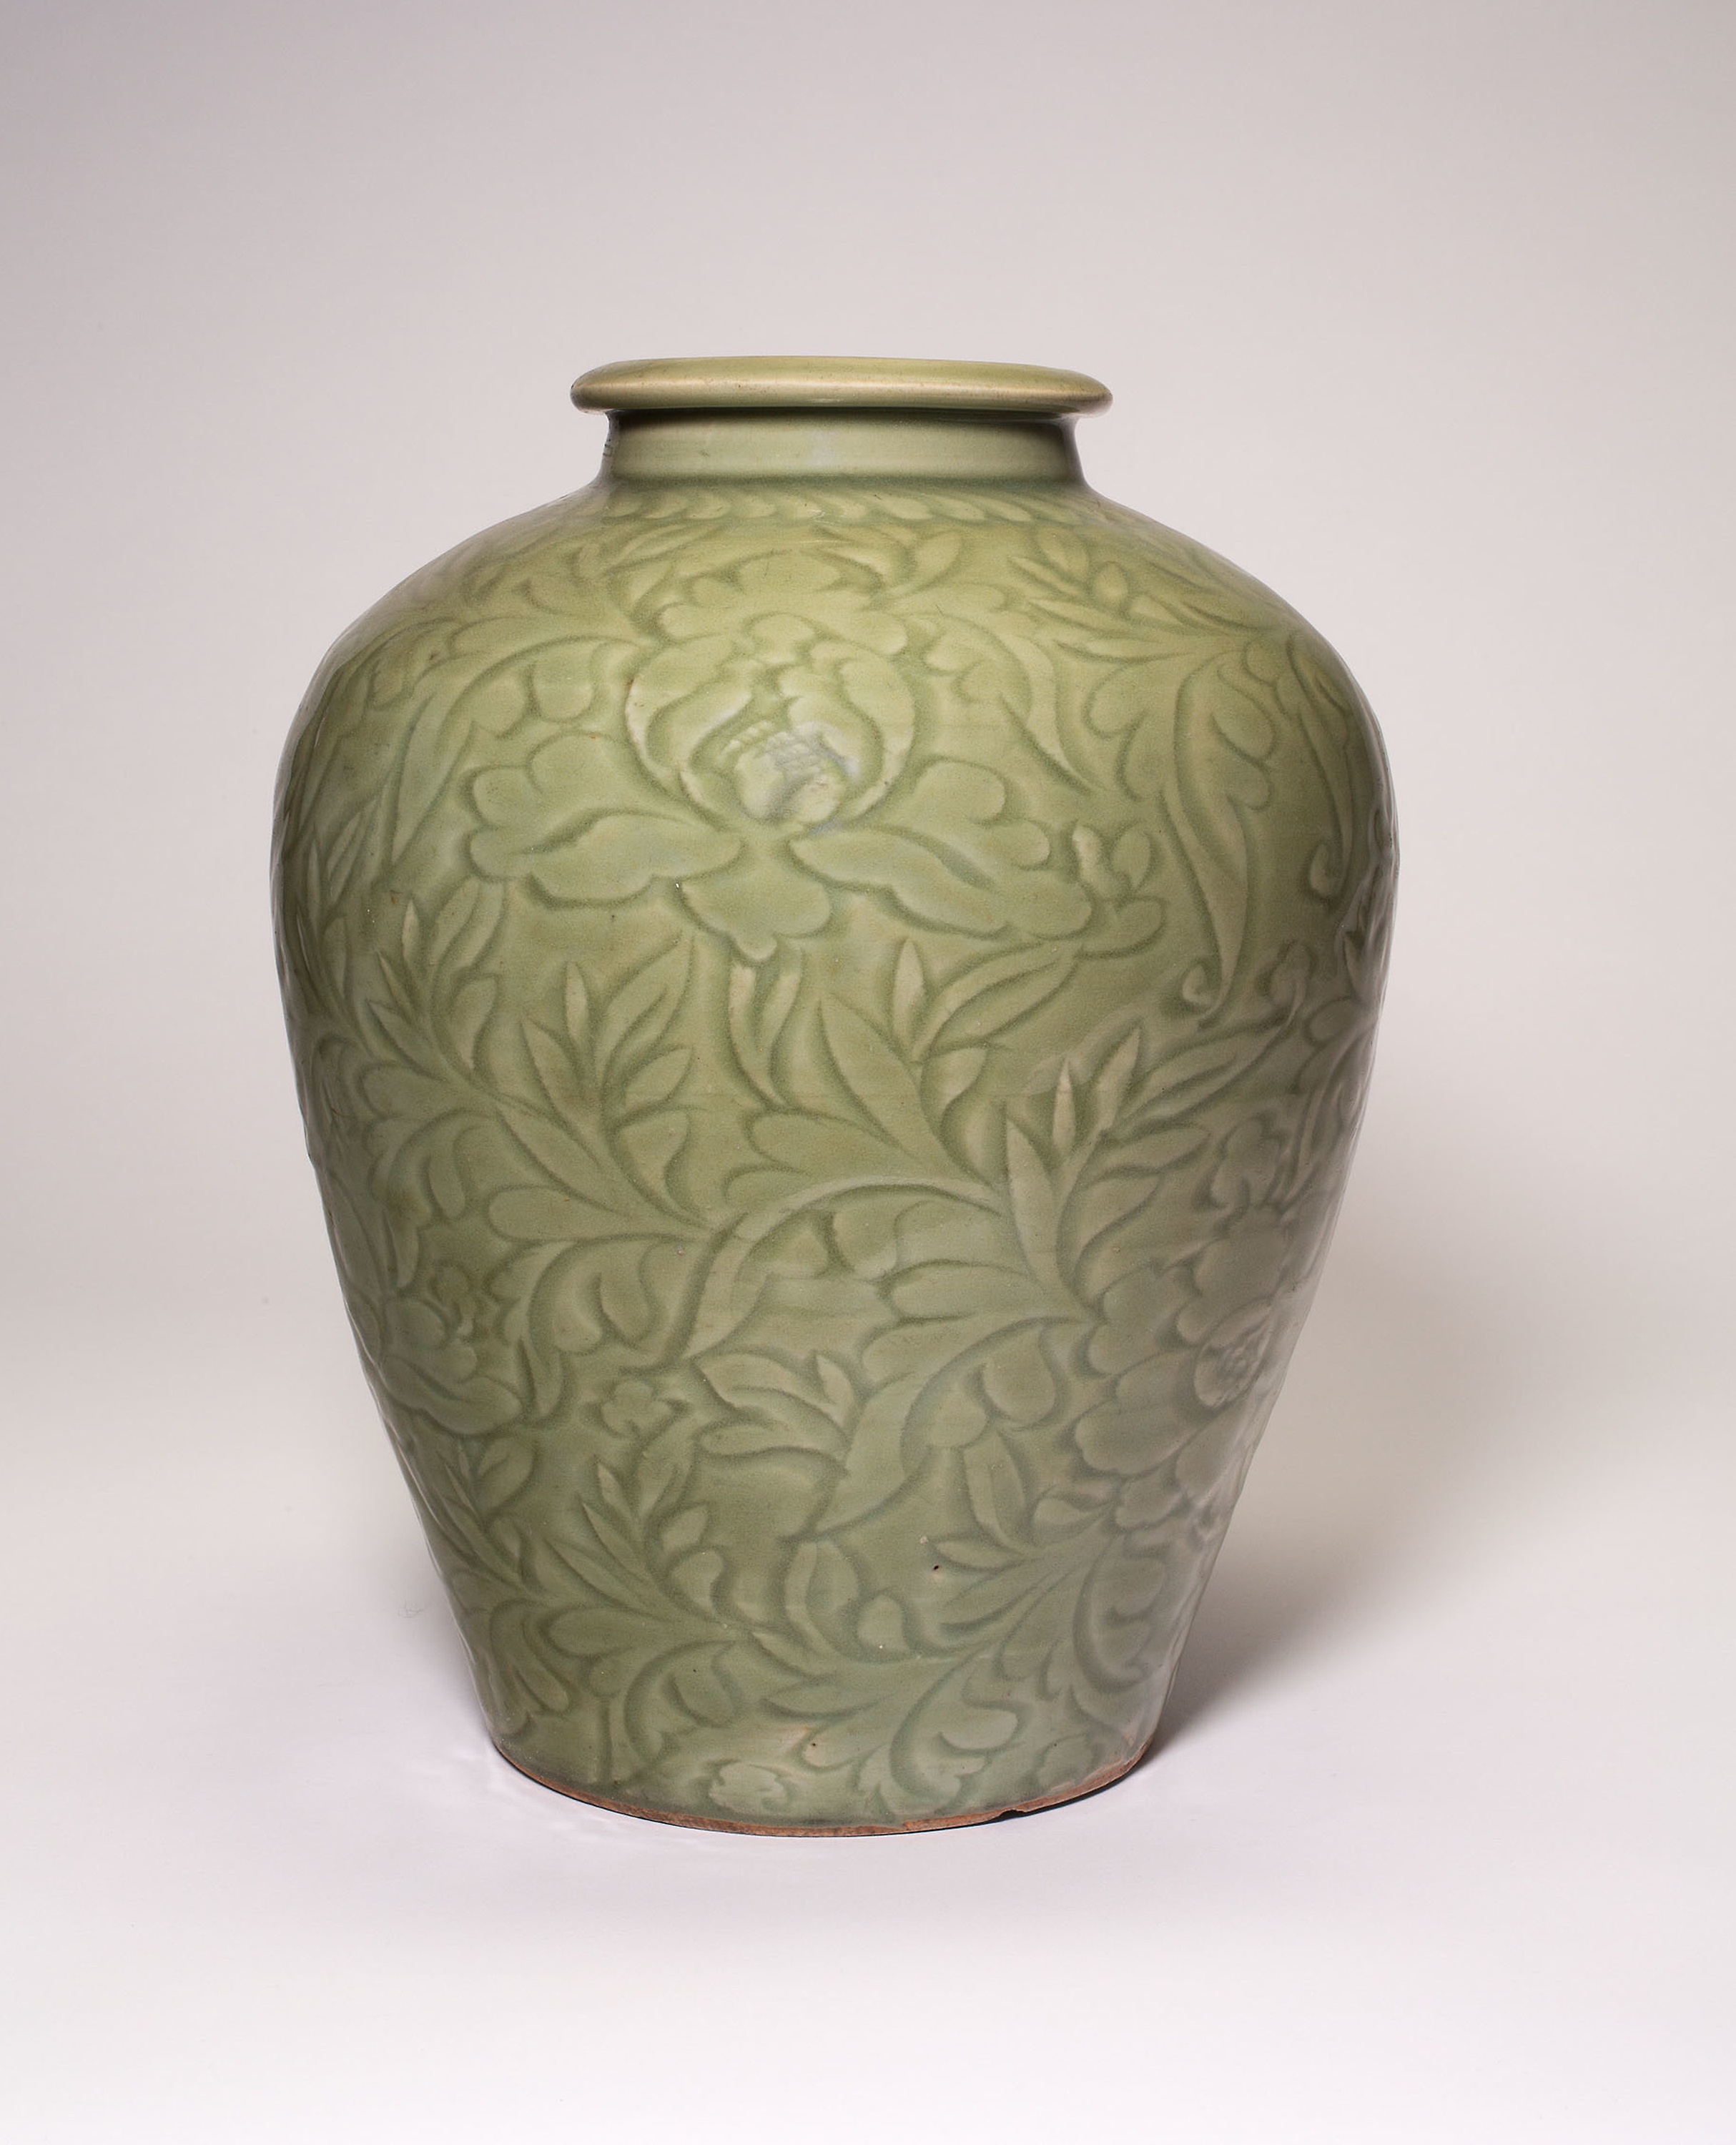
earthenware, vase, ceramic, artifact, urn, pottery, porcelain, crock, art